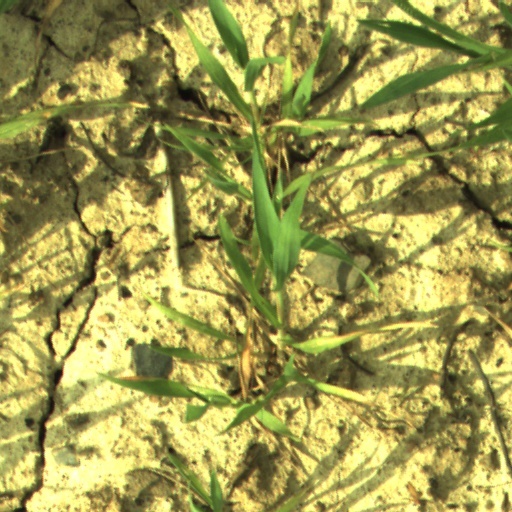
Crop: wheat